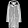
Label: Coat